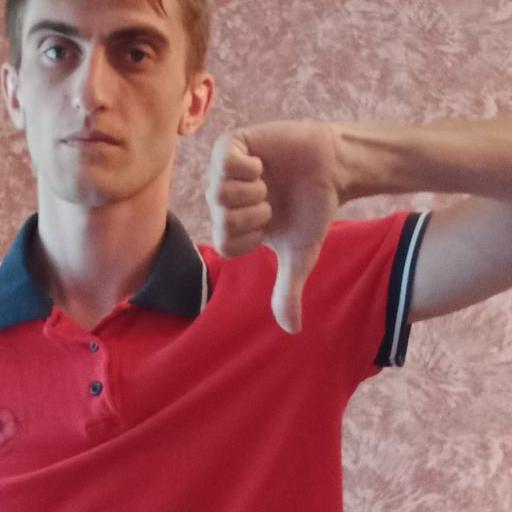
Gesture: dislike